Care Johnson

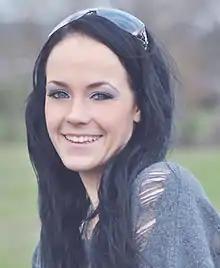
Self-portrait

Care Johnson (born ) is a British photographer and fashion designer. She has previously been selected as ambassador for The Prince's Trust.